Brotzeit

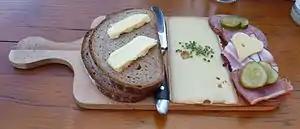
Brotzeit in Allgau, Bavarian Swabia

Brotzeit (lit. trans. ""Bread time"") is a traditional German savory snack native to Bavarian cuisine.